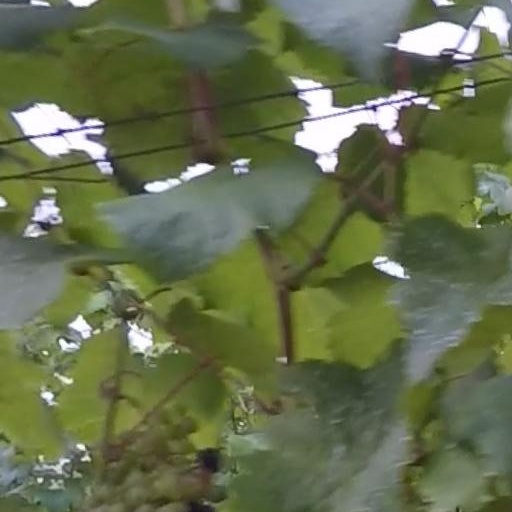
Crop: grape